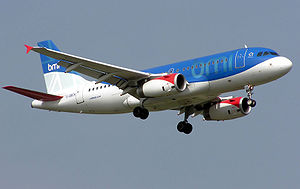
Bmi (flyselskab)
Et fly fra bmi
bmi er et tidligere britisk flyselskab, der havde ruter over det meste af Europa samt enkelte til USA og Asien. Selskabet var tidl. 20% ejet af det skandinaviske flyselskab SAS, og senere af Lufthansa og British Airways. Sin primære hub var London Heathrow Airport.